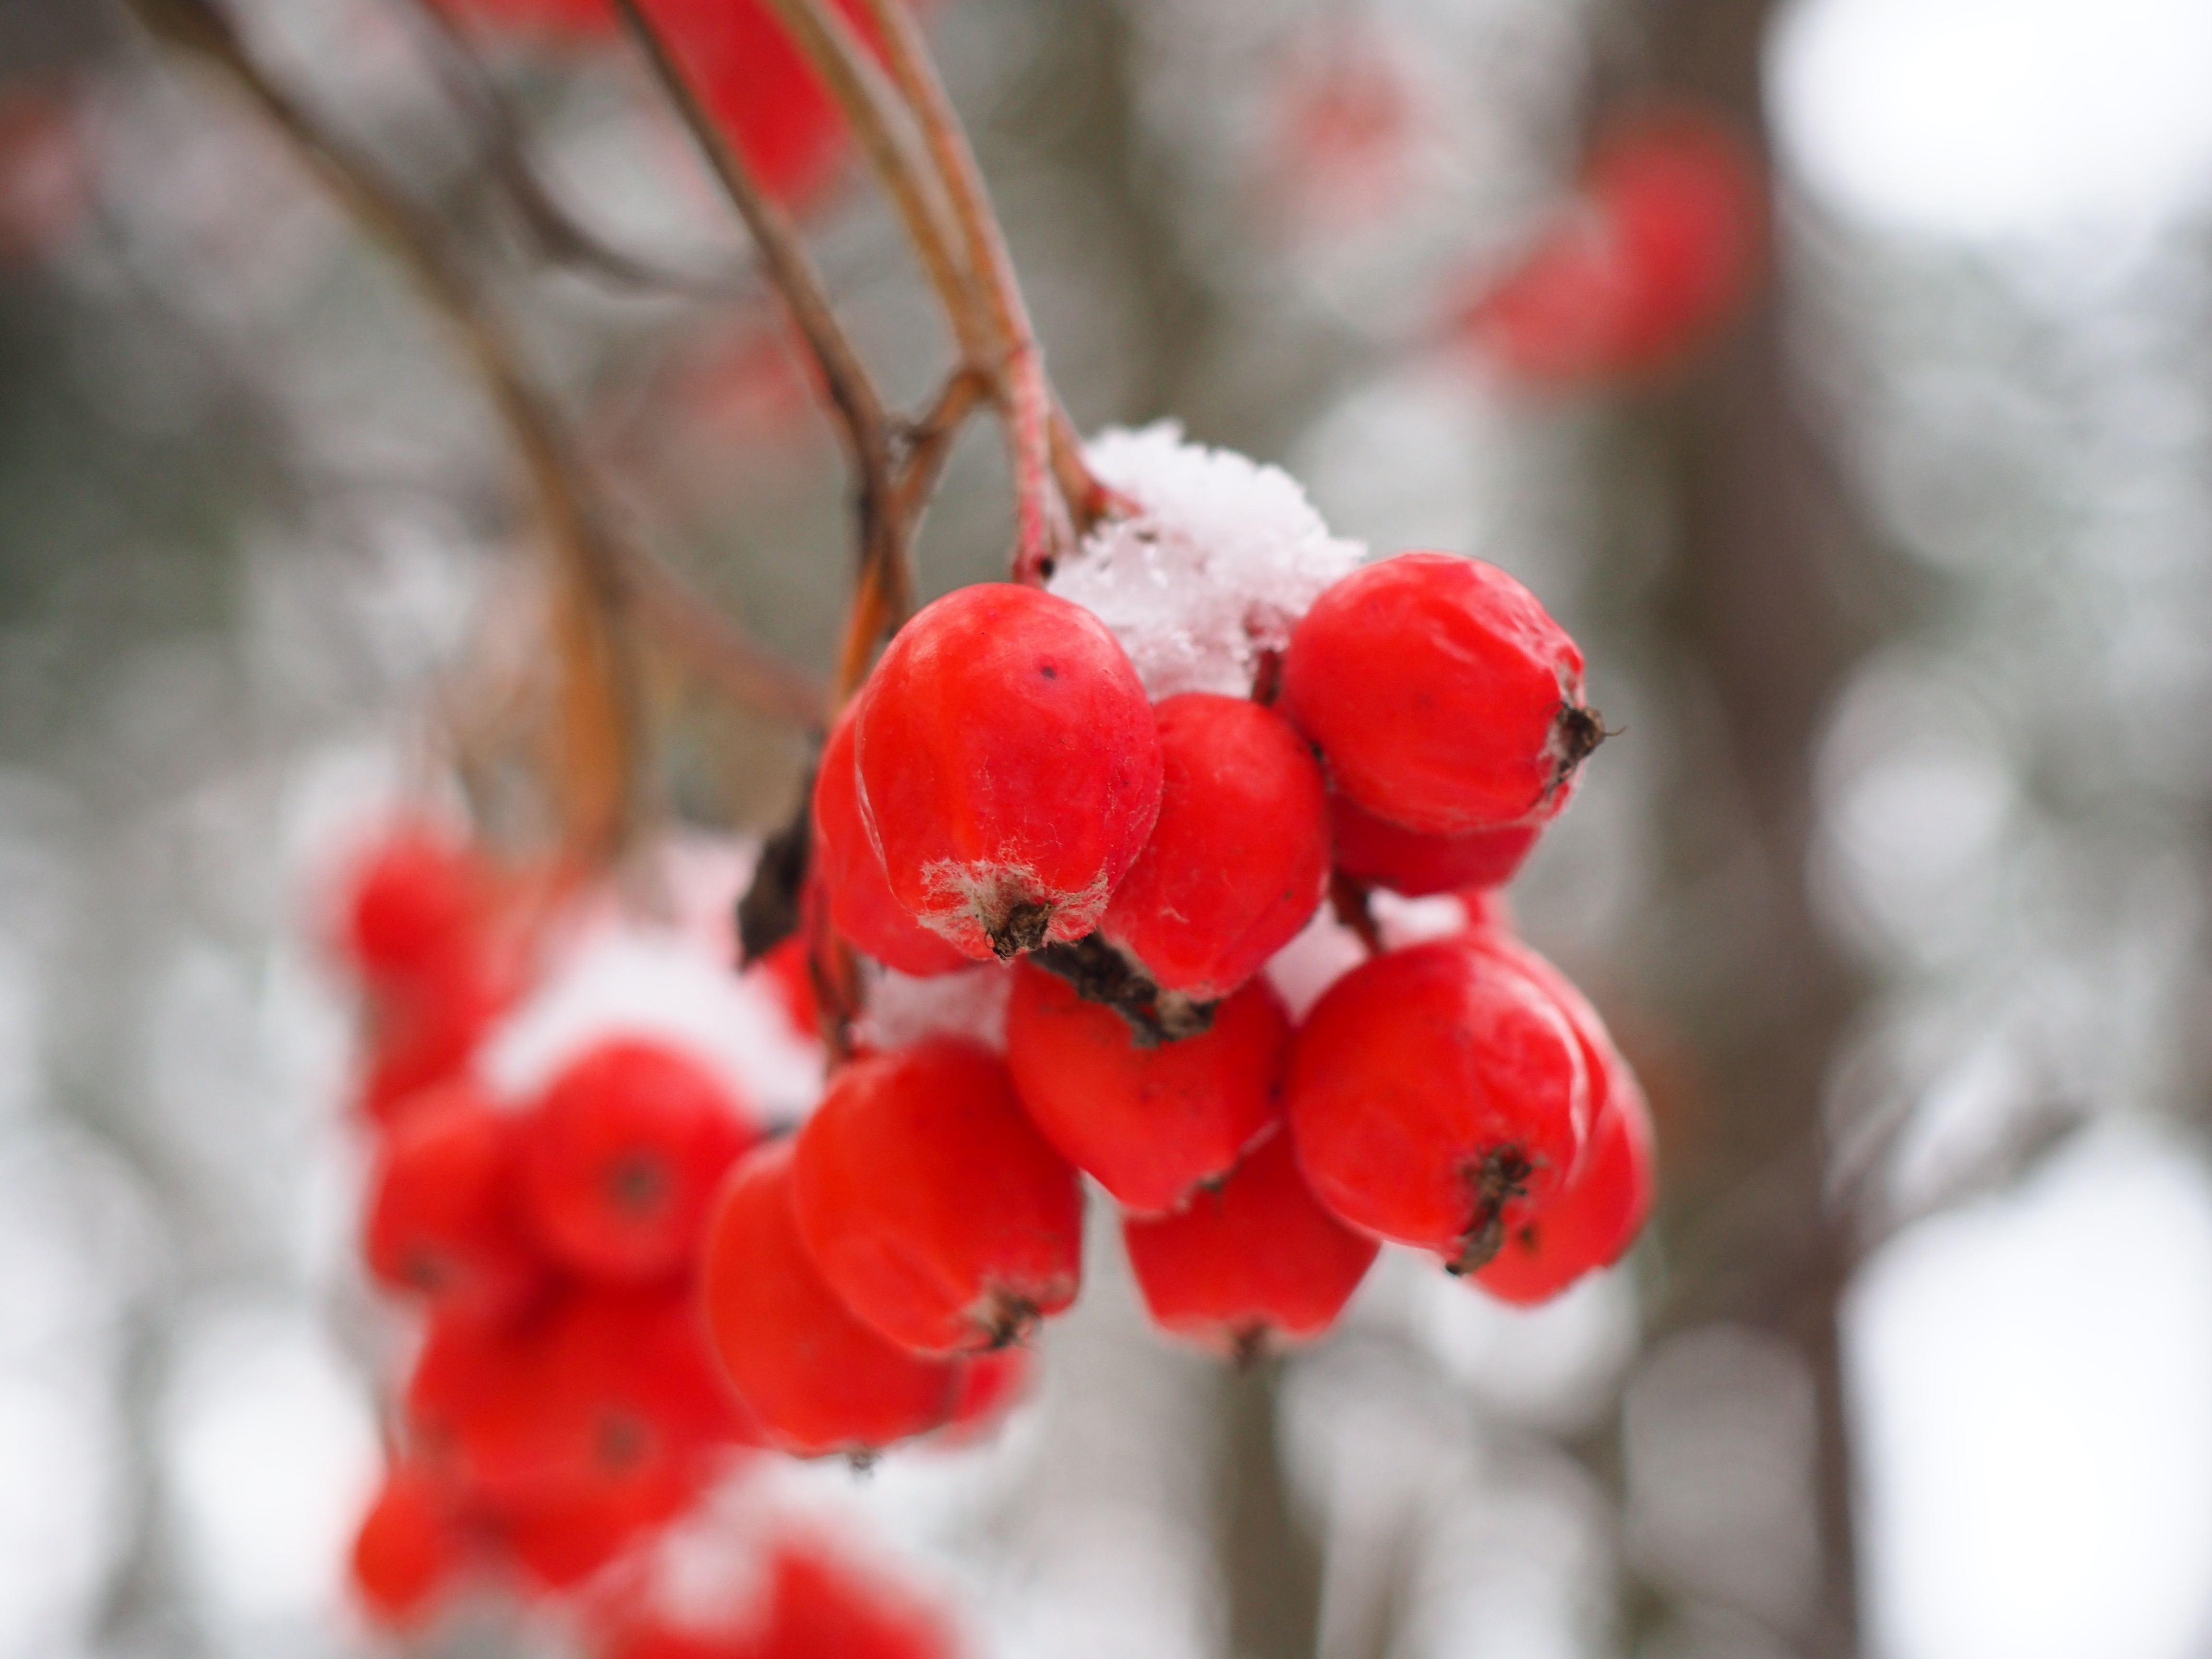
branch, blossom, plant, fruit, berry, flower, petal, food, spring, red, produce, flora, season, close up, shrub, rowan, rose hip, macro photography